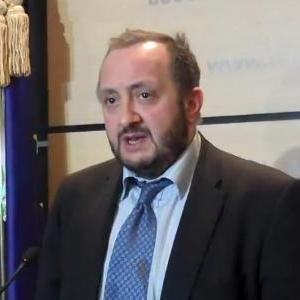
Le président de la Géorgie est le chef de l'État géorgien. Il est élu au suffrage universel pour un mandat de cinq ans. À la suite d'une réforme constitutionnelle adoptée fin 2017, le président sera élu au scrutin indirect dès la fin du mandat du président élu au suffrage populaire en 2018. Le mandat de ce dernier étant exceptionnellement allongé à six ans.
L'élection présidentielle géorgienne de 2013 se déroule le 27 octobre 2013.
Cet article liste les personnalités qui ont exercé certaines responsabilités de chef d'État sans toujours avoir porté le titre de président de la République, puisque ce titre n'est apparu dans les différentes constitutions géorgiennes qu'en 1991.